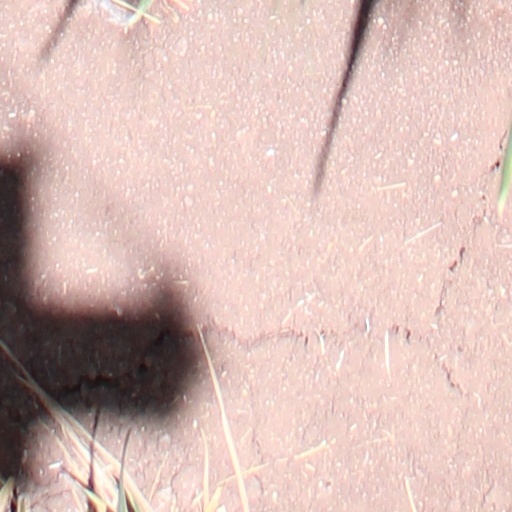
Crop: wheat